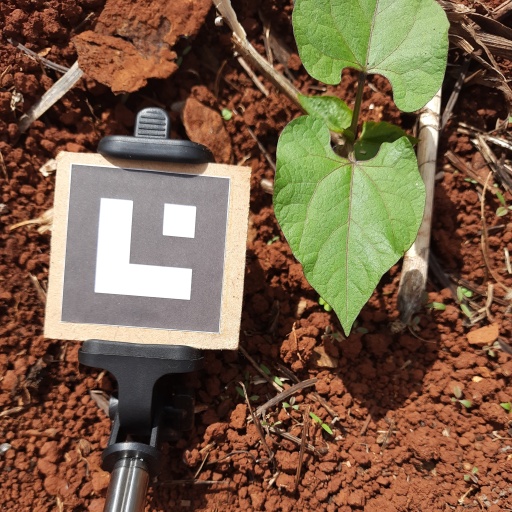
Observations: wavy surface, eating holes in the edge, under sunlight